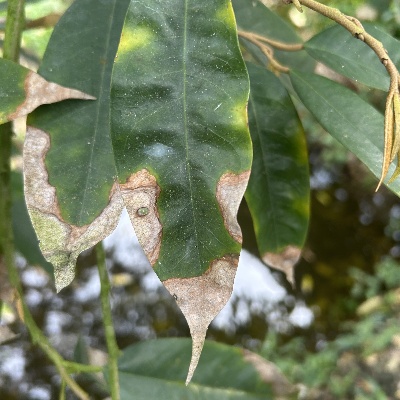
Label: Leaf_Colletotrichum